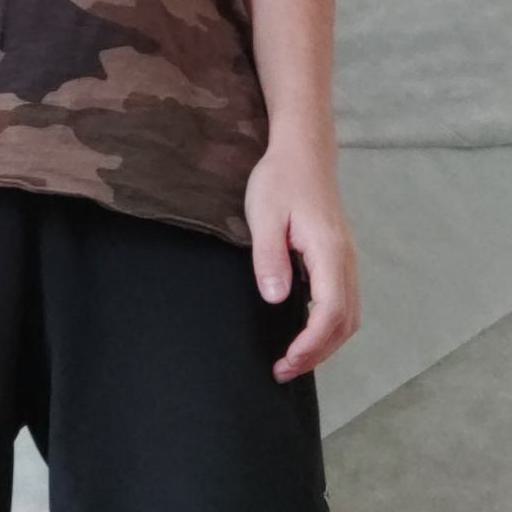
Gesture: no_gesture